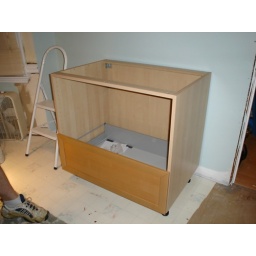
First base cabinet going under the first wall cabinets. 4 drawers, lots of storage. I love it!